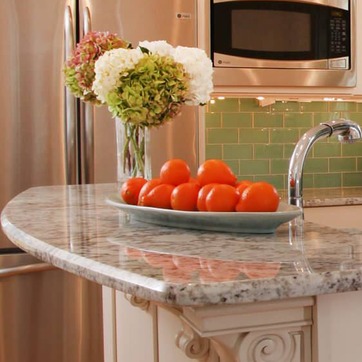
Material: food